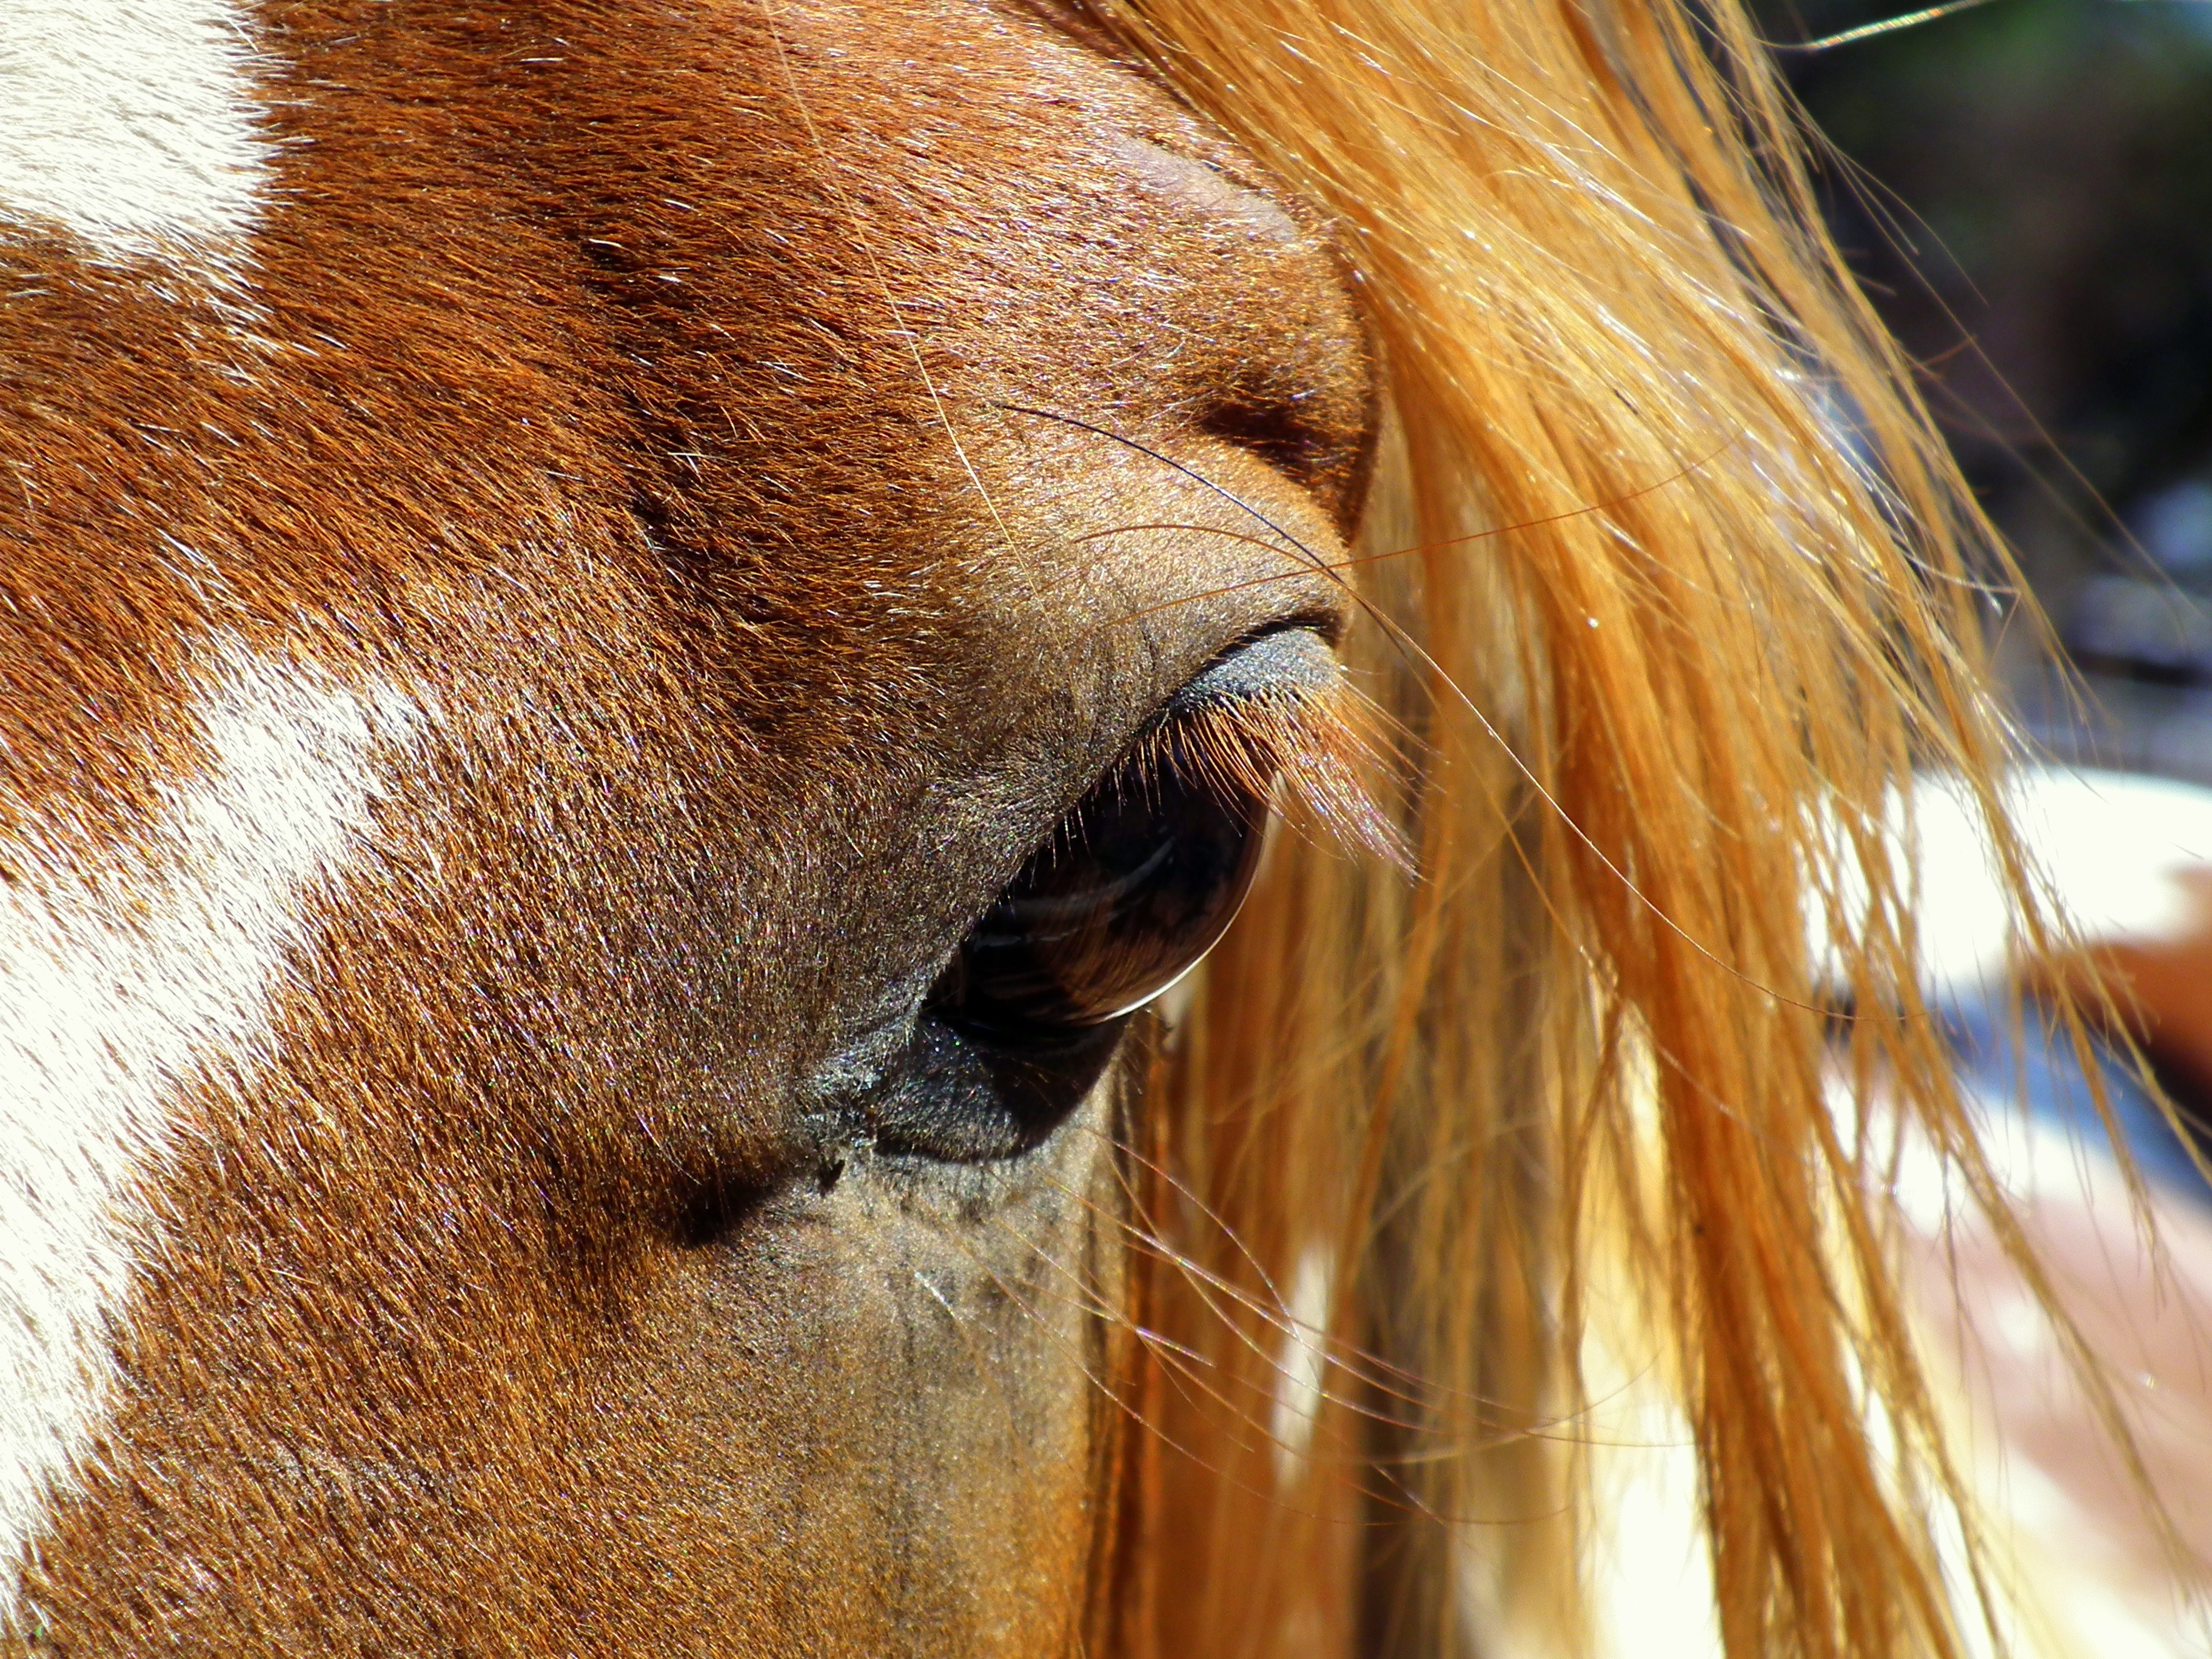
wildlife, portrait, horseback, horse, mammal, stallion, mane, fauna, lion, equestrian, close up, equine, face, nose, orangutan, eye, head, vertebrate, mare, domestic, organ, purebred, horse like mammal